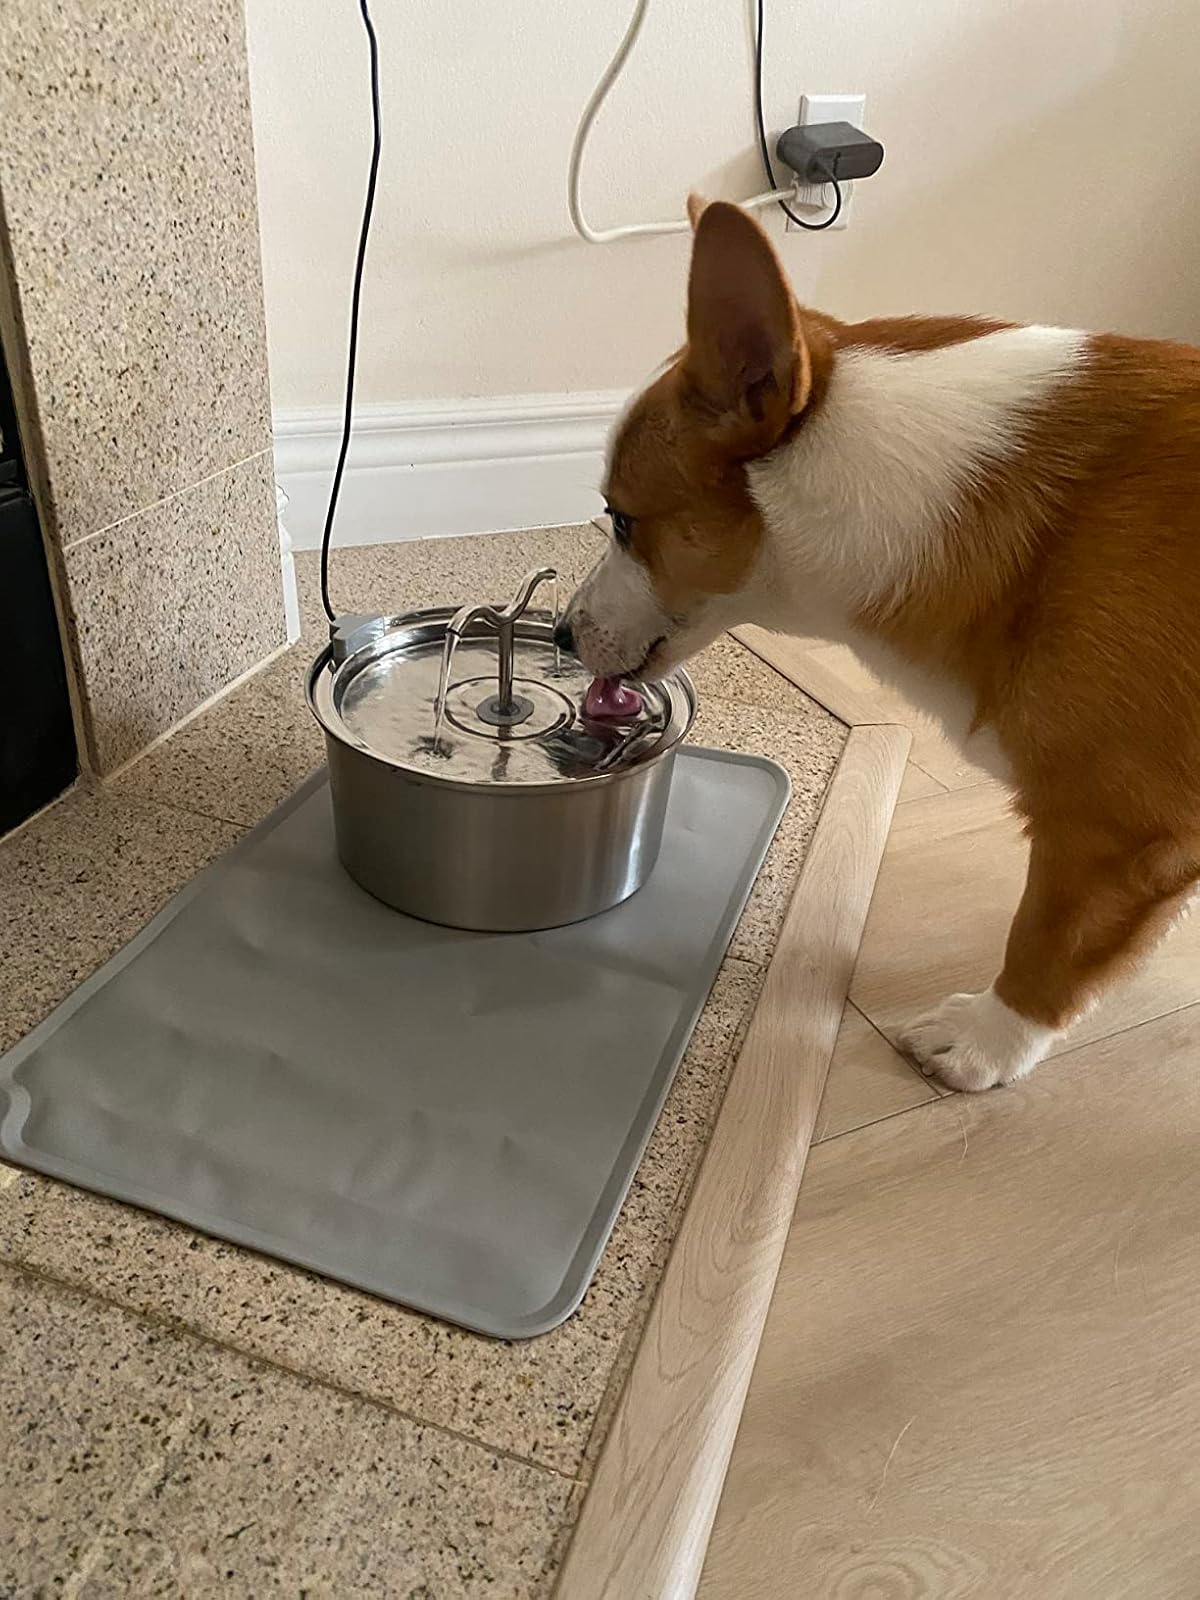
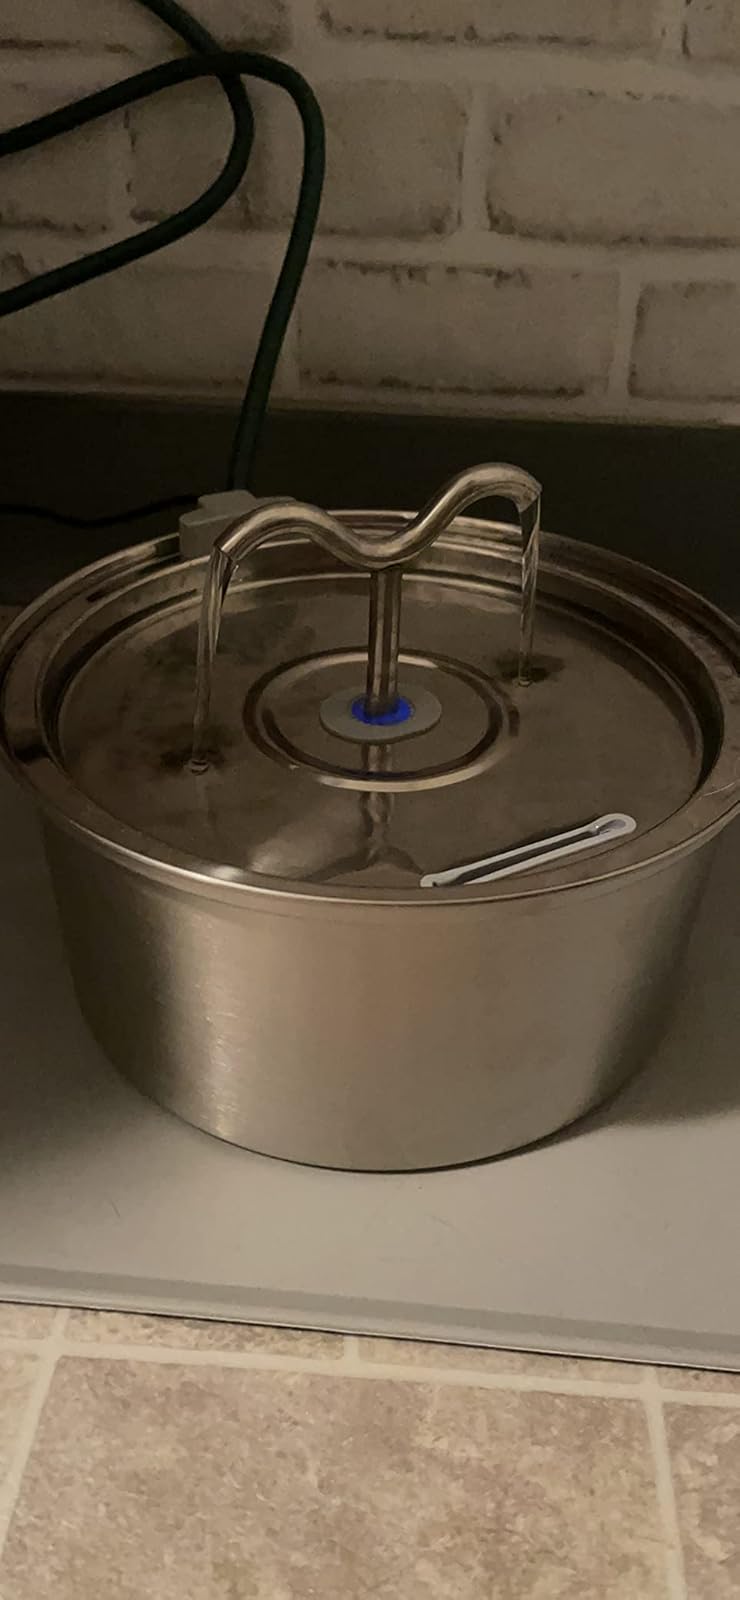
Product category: items_bowl
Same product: yes